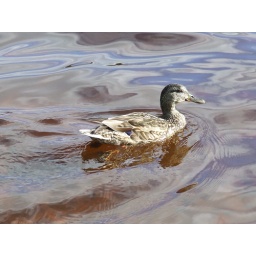
A female mallard/duck in the lake at Luukki, Espoo.